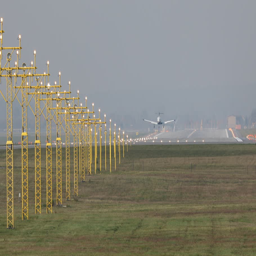
plane departing at the runway .